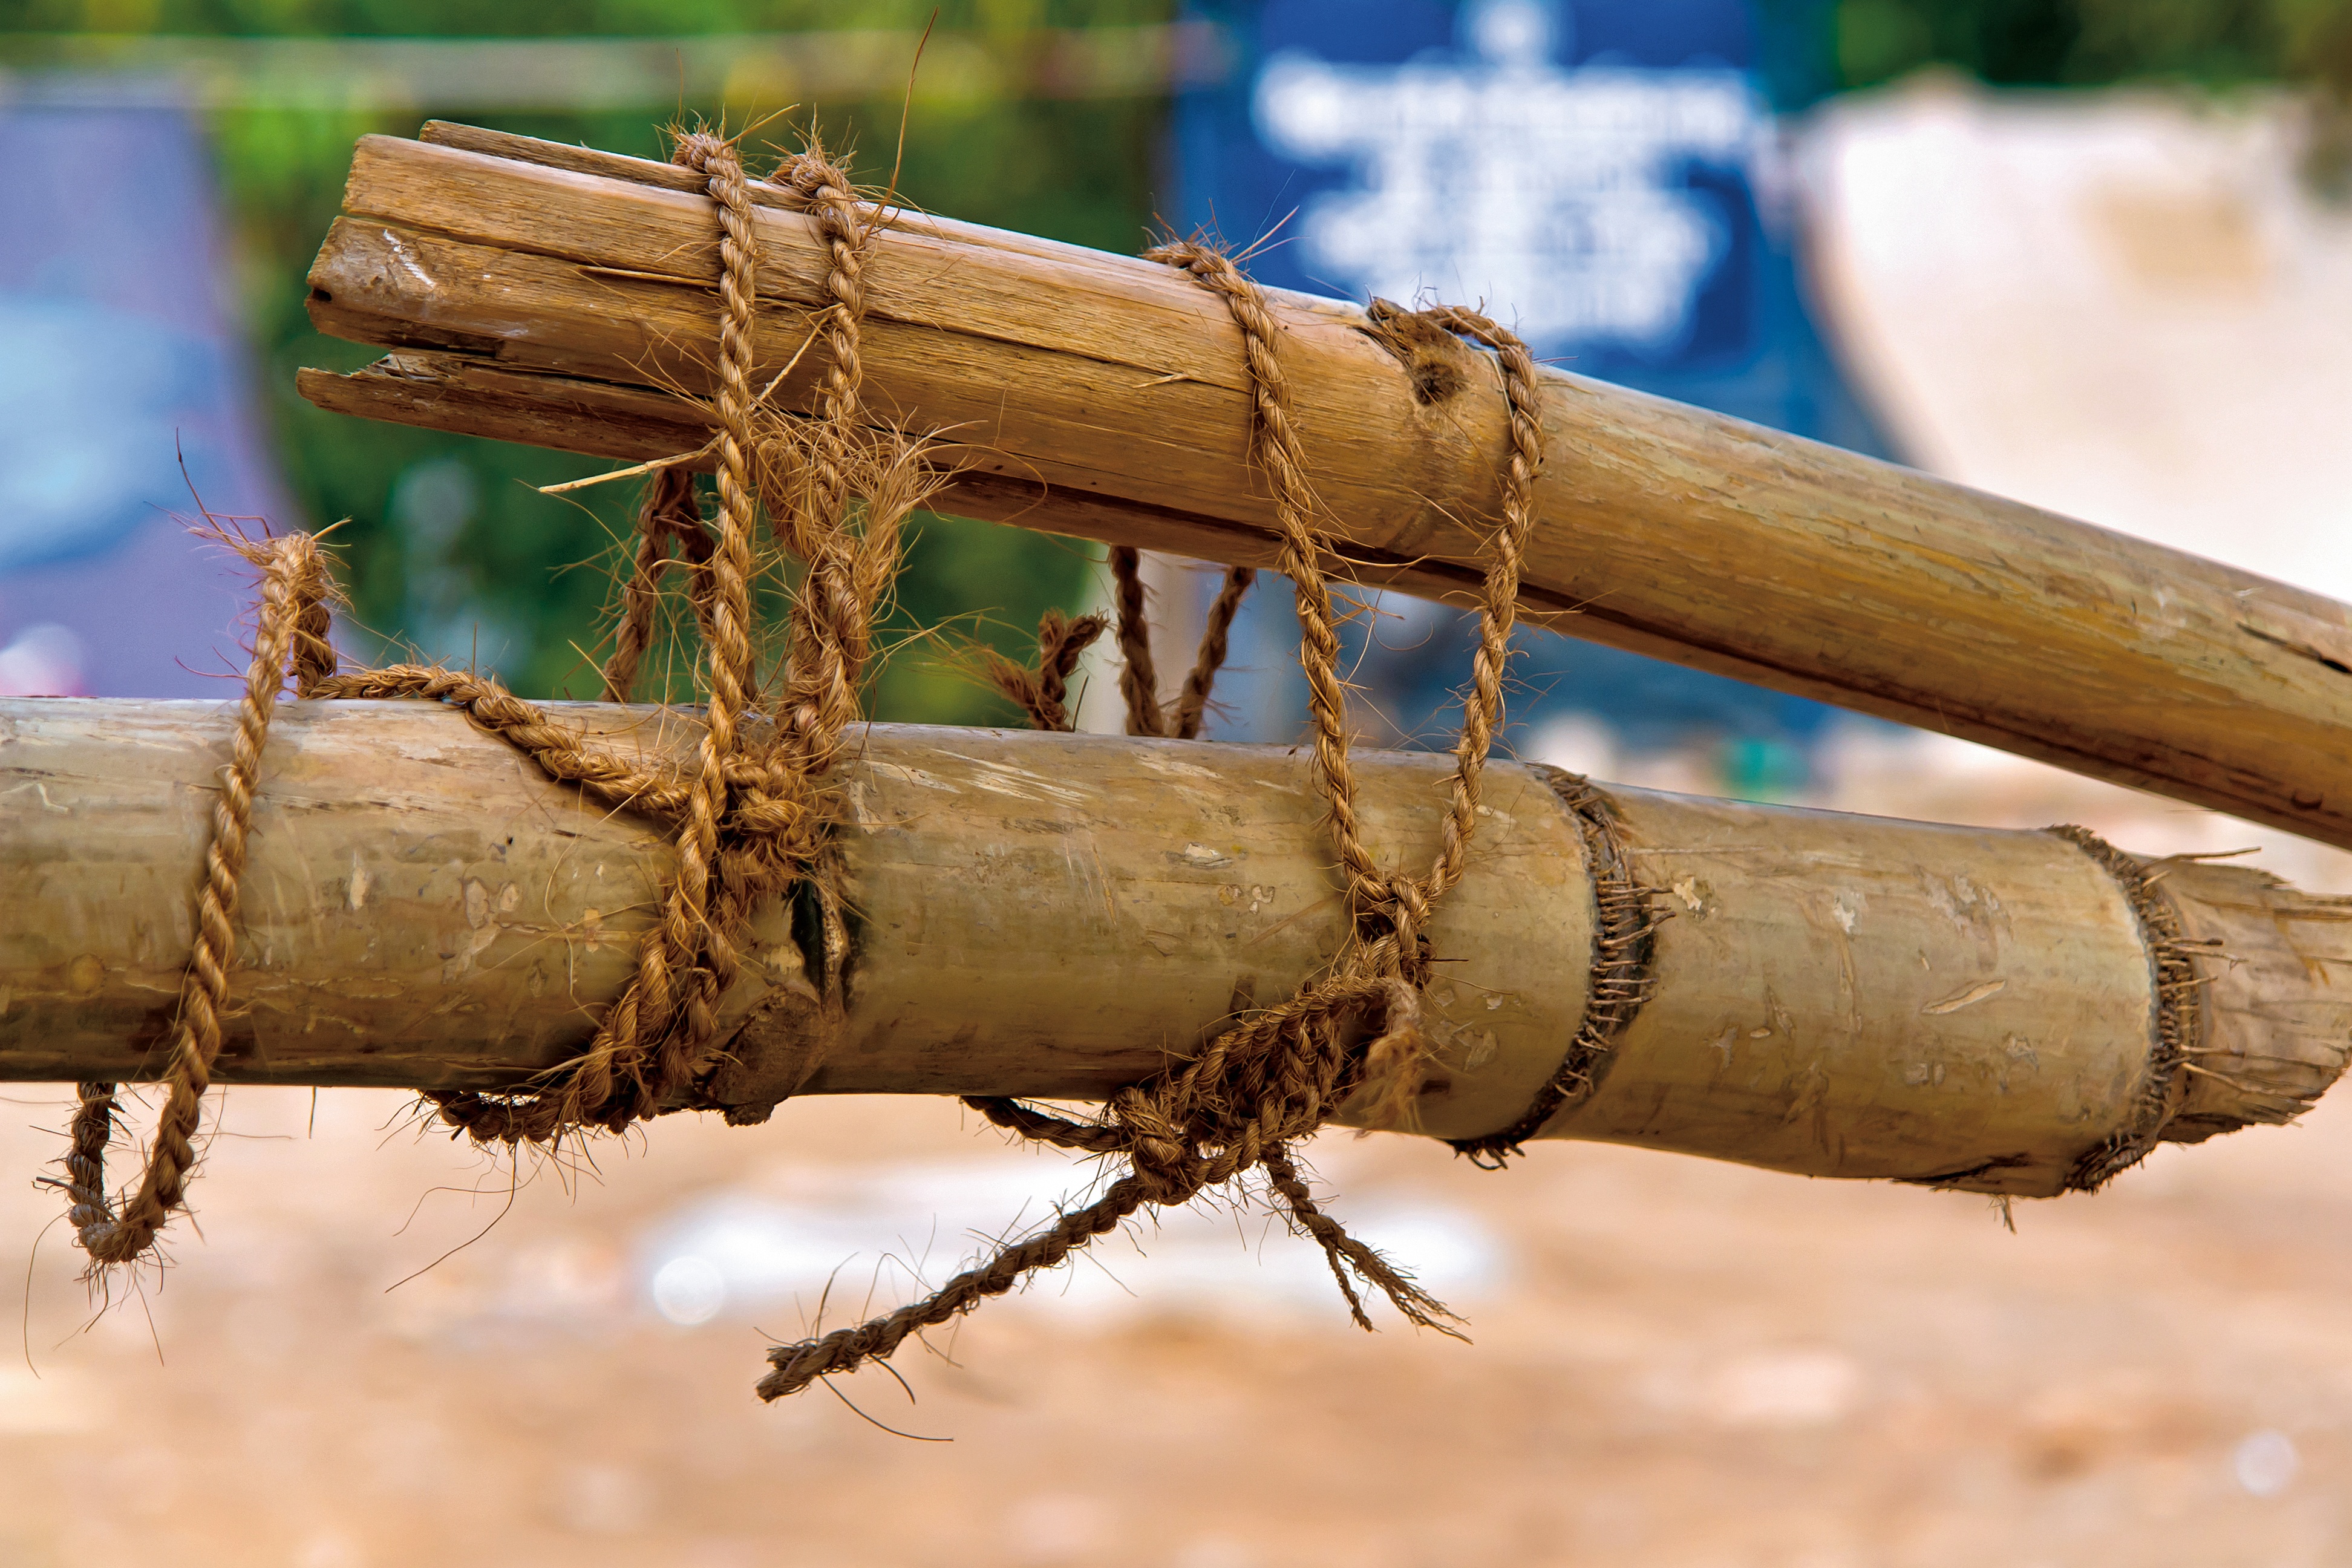
tree, branch, wood, string, building, trunk, insect, macro, natural, door, fauna, invertebrate, twig, close up, style, india, bamboo, macro photography, plant stem